Cardiff town walls

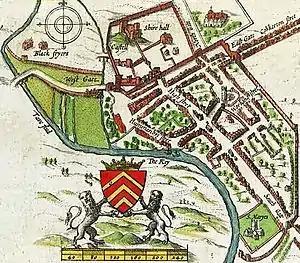
John Speed's map of Cardiff in 1610, showing the town wall gates, but with much of the west wall missing.

The wall was constructed by Robert Fitzhamon the Lord of Glamorgan, and was first mentioned in 1111 by Caradoc of Llancarfan in his book "Brut y Tywysogion" ("Chronicle of the Princes"). By 1184, Maurice de Berkeley had built wooden palisades with South, North, East and West Gates. Gilbert de Clare later strengthened the defences of Cardiff Castle and the wooden palisades were replaced by stone walls. The town walls measured 1280 paces or in circumference, with an average thickness of between and and a height of .